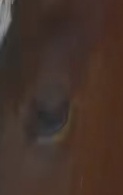
Face region: eyes (orbital_tightening_and_eye_area)
Pain indicator: moderately_present